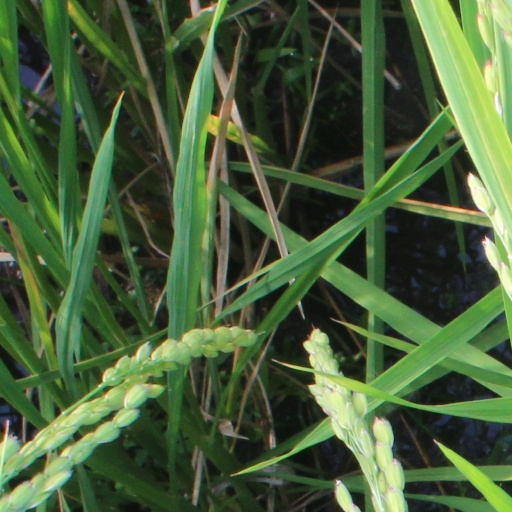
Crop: rice